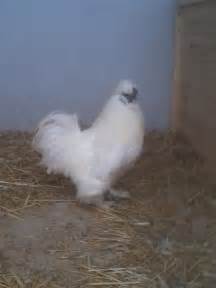
Label: chicken